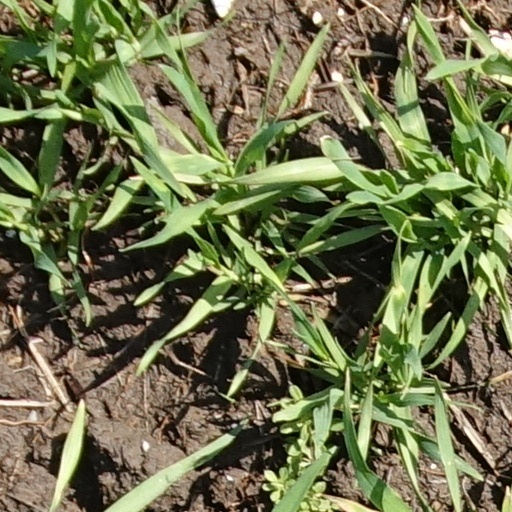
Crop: wheat